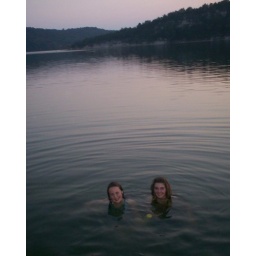
olivia and jennifer in table rock